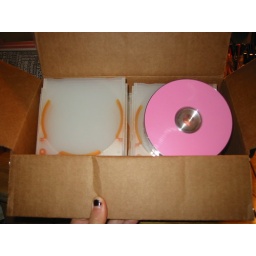
My 5inch order came in today! yay! 25 orange cases and 25 pink cds. I love 5inch.